Alsace

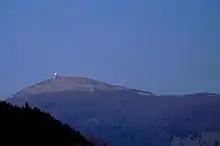
The Grand Ballon, southern face, seen from the valley of the Thur

Alsace is the part of the plain of the Rhine located at the west of the Rhine, on its left bank. It is a rift or graben, from the Oligocene epoch, associated with its horsts: the Vosges and the Black Forest.